Kabardino-Balkaria

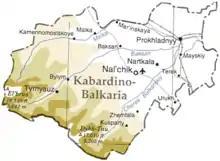
Map of the republic

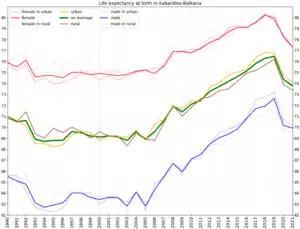
Life expectancy at birth in Kabardino-Balkaria

Kabardino-Balkaria includes two major ethnic communities, the Kabardins (Circassians), who speak a North-West Caucasian language, and the Balkars who speak a Turkic language. According to the 2021 Census, Kabardins make up 57.1% of the republic's population, followed by Russians (19.8%) and Balkars (13.7%). Other groups include Cherkess (3.0%), Turks (1.9%), Ossetians (0.8%), Romani (0.5%), and a host of smaller groups, each accounting for less than 0.5% of the total population.